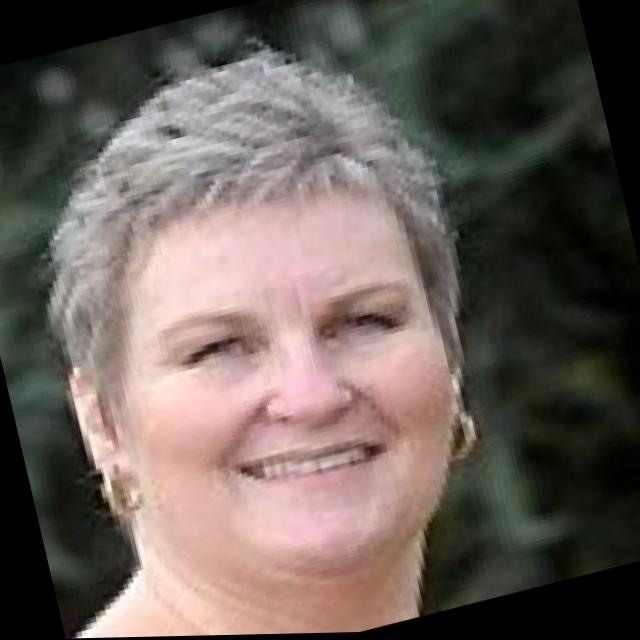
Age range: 45-64